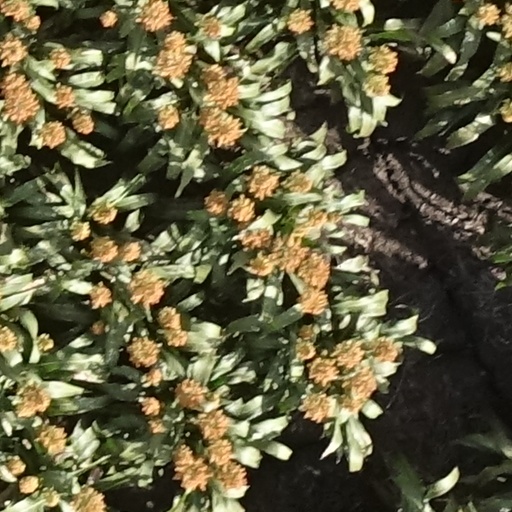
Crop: sorghum